Demba Bamba

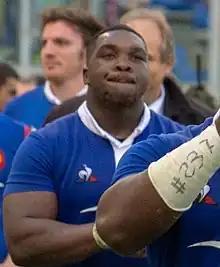
Bamba with France in 2019

Demba Bamba (born 17 March 1998) is a French rugby union player. His position is prop and he currently plays for Racing 92 in the Top 14.